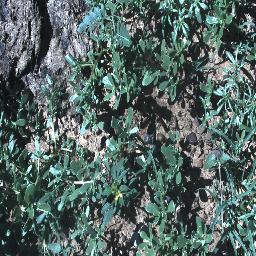
Label: negative